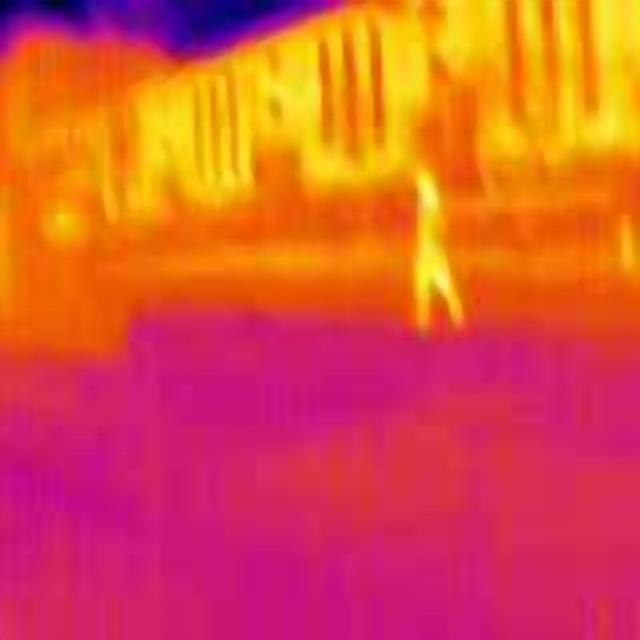
Detected objects:
label: person
label: person